Selim Altaf George

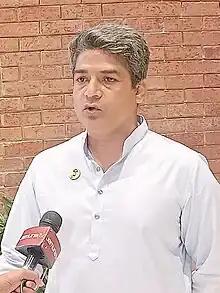
George in 2023

Selim Altaf George (born 19 October 1975) is a Bangladesh Awami League politician and former Jatiya Sangsad member representing the Kushtia-4 constituency.